Women's National Anti-Suffrage League

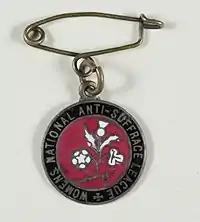
Women's National Anti-Suffrage League badge

The Women's National Anti-Suffrage League (1908–18) was established in London on 21 July 1908. Its aims were to oppose women being granted the vote in parliamentary elections, although it did support their having votes in local government elections. It was founded at a time when there was a resurgence of support for the women's suffrage movement.